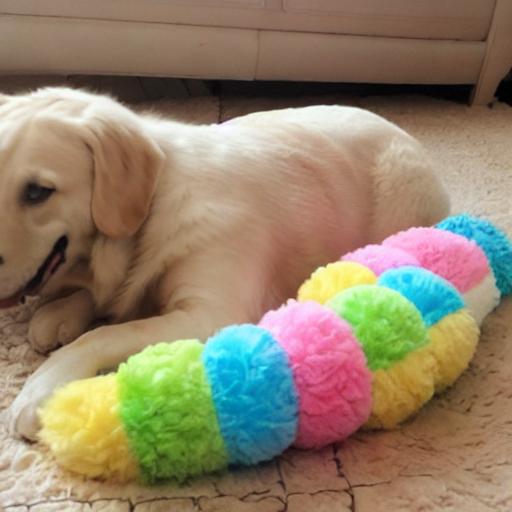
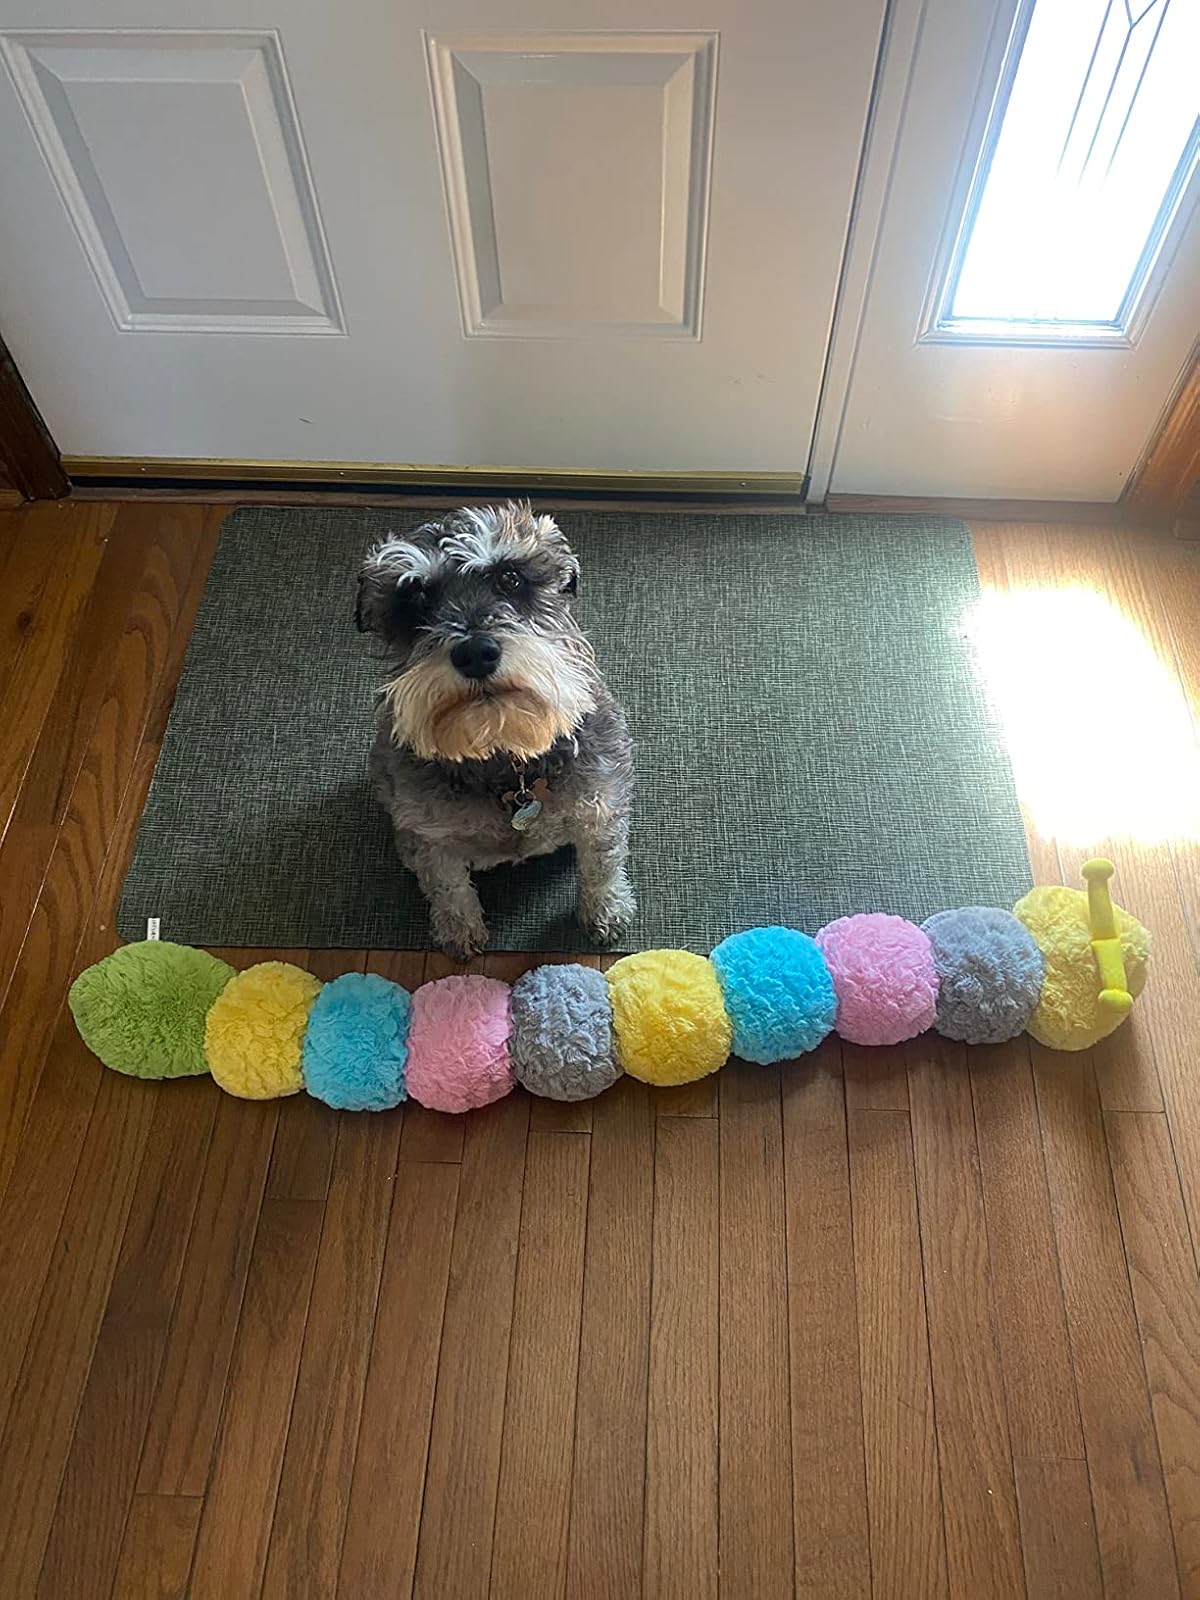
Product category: items_toy
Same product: no